J. J. Walser Jr. House

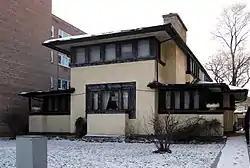

The J. J. Walser Jr. House is a Prairie style house at 42 North Central Avenue in the Austin community area of Chicago in Illinois, United States. Designed by the architect Frank Lloyd Wright, the house was built for the real estate developer Joseph Jacob Walser Jr. The Walser family bought the land in 1903, and the house was finished that year at a cost of $4,000. The Walsers moved out of the house in 1910. Since then, the house has had a dozen owners and undergone several modifications; for instance, the original outdoor porches were enclosed. Anne Teague and her husband Hurley acquired the building in 1970 and lived there until their deaths. After Anne died in 2019, the house began to deteriorate and went into foreclosure.